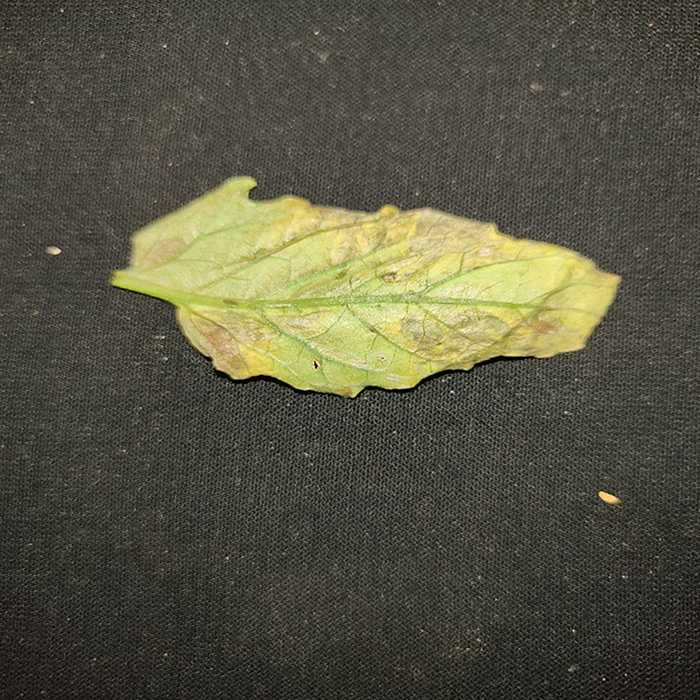
Plant: Tomato
Label: Tomato Bacterial spot